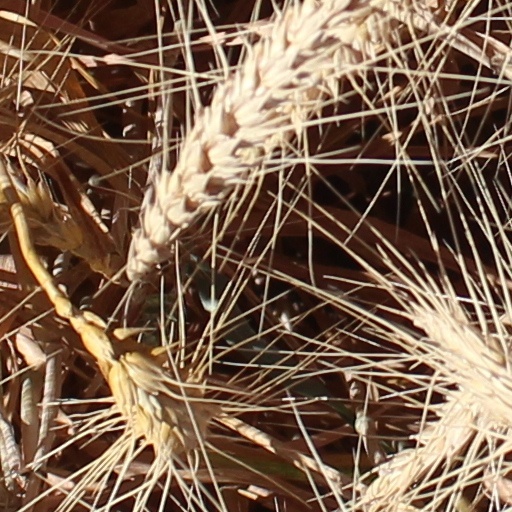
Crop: wheat